Lindford, Hampshire

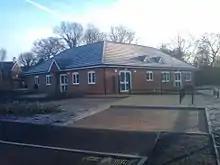
Lindford Village Hall

As part of the permission granted on The Chase development, a new village hall was built. This hall is used for a number of activities including, a nursery school, Brownies, and dance classes.